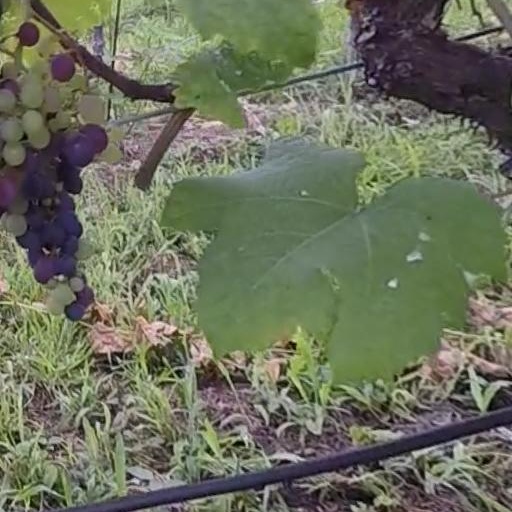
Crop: grape